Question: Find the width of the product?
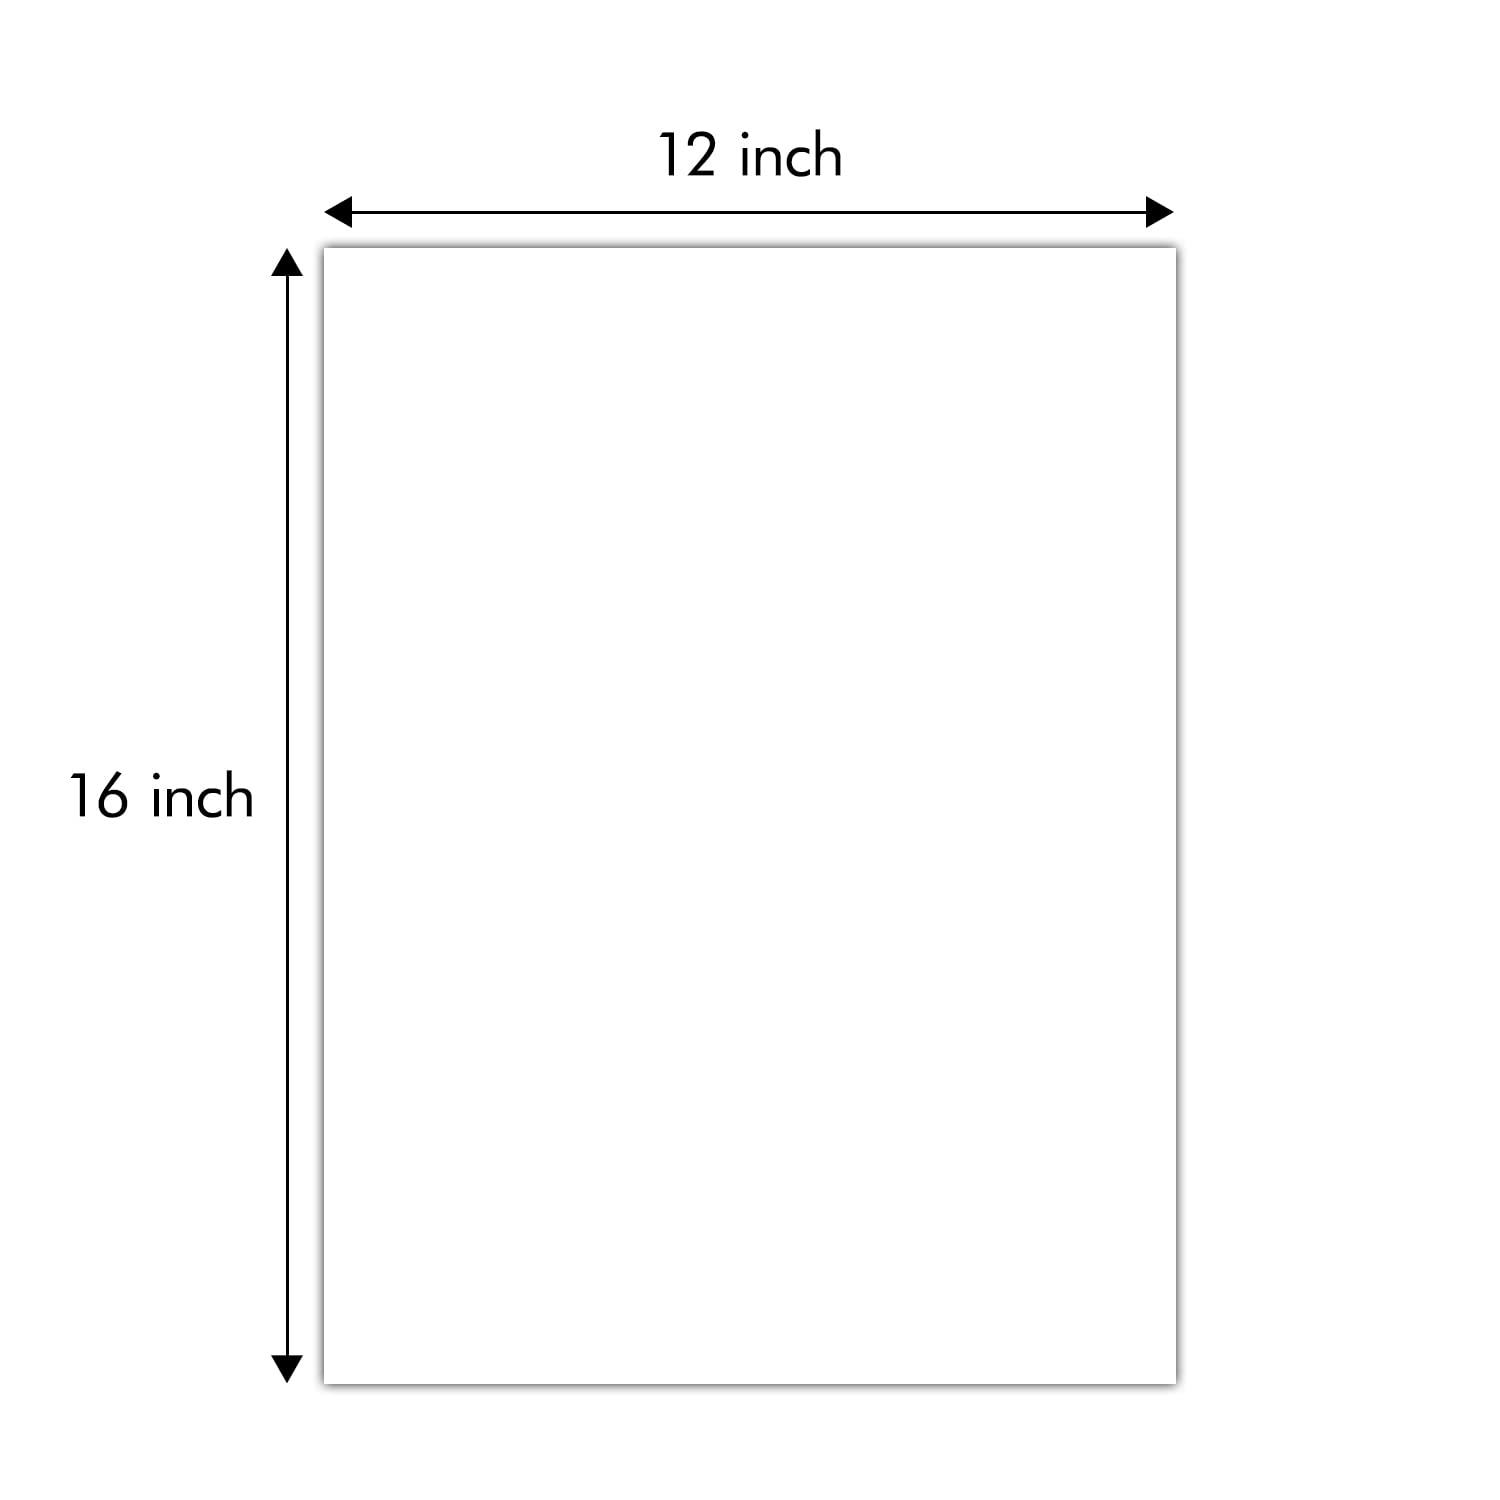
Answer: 12.0 inch